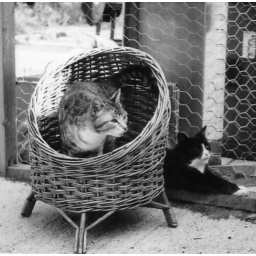
A black and white of a tabby-and-white in a basket with a black and white stretching out behind.